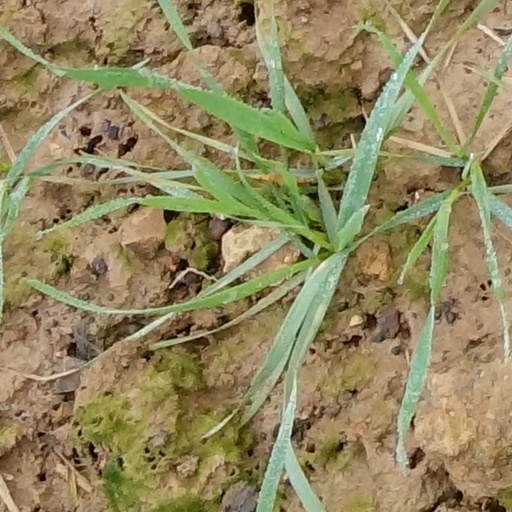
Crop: wheat